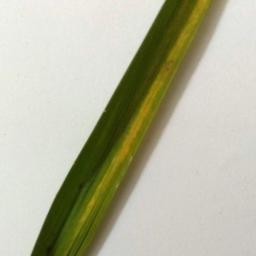
Label: Rice___Brown_Spot